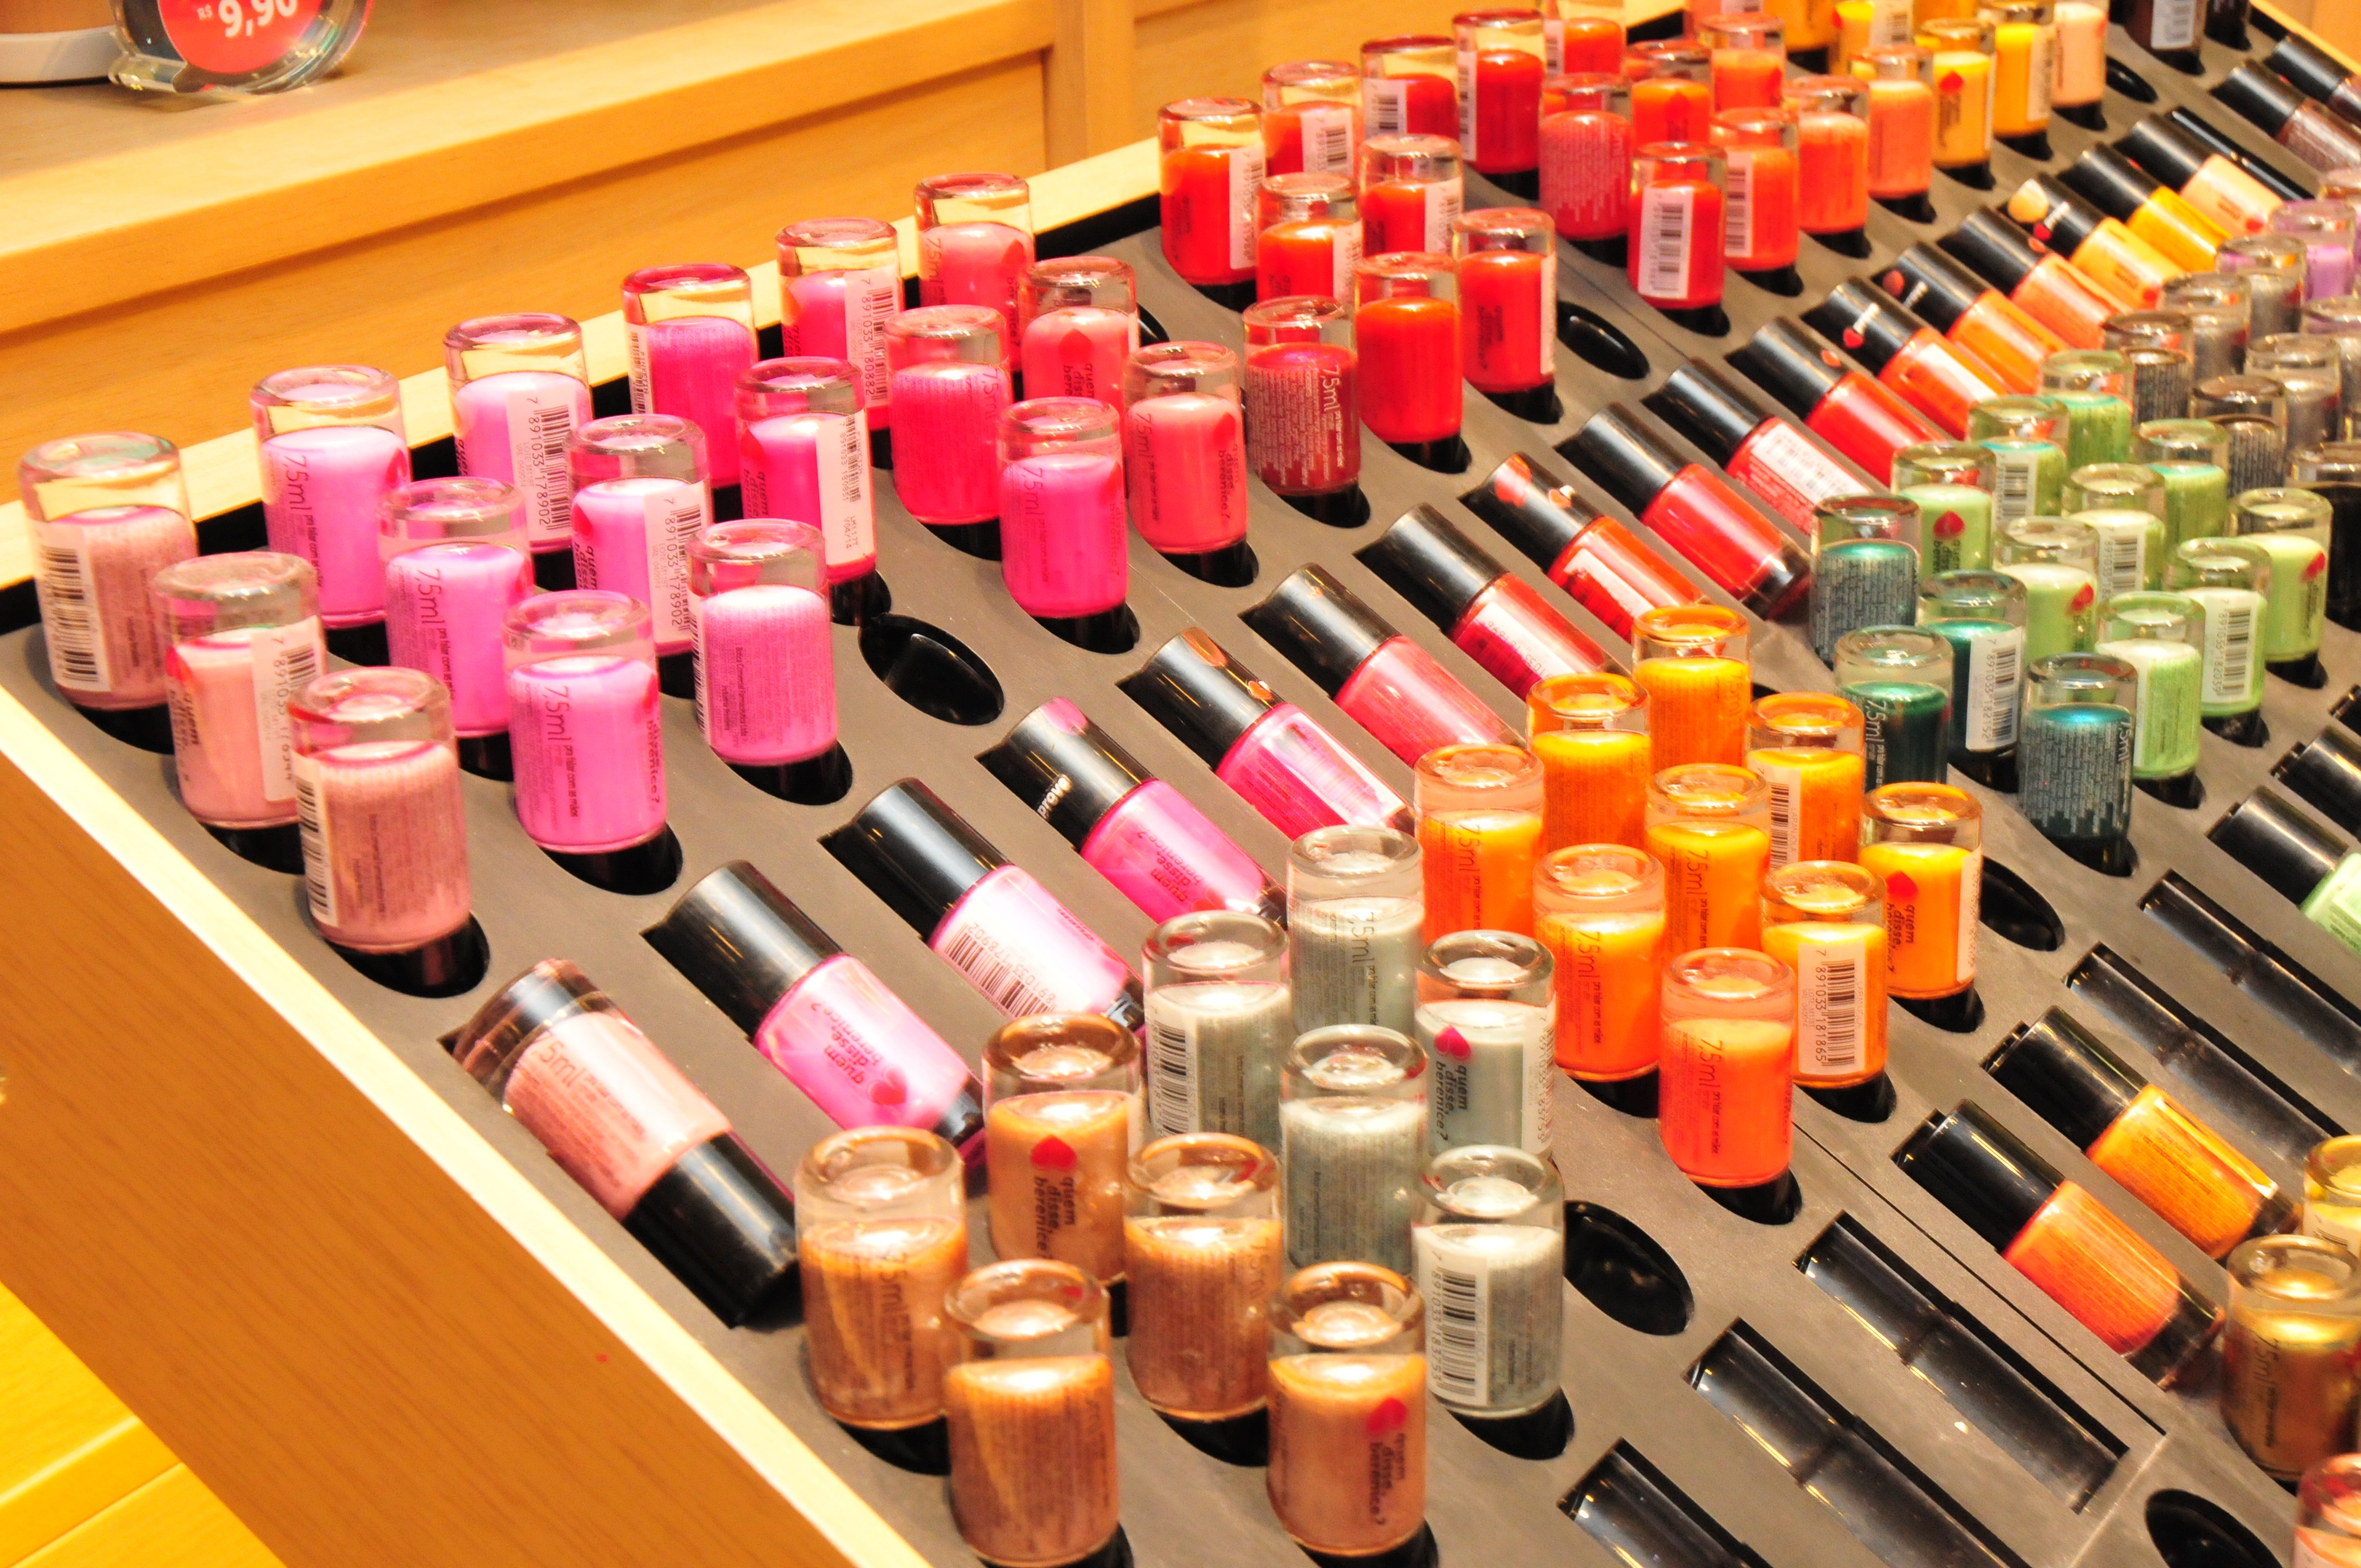
girl, woman, female, portrait, young, color, care, fashion, lady, makeup, face, skin, elegant, glamour, facial, treatment, wellness, cosmetic, batom